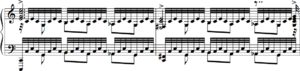
Six Moments Musicaux, Op. 16, est une suite de six pièces pour piano seul écrites par le compositeur russe Sergueï Rachmaninov entre octobre et décembre 1896.